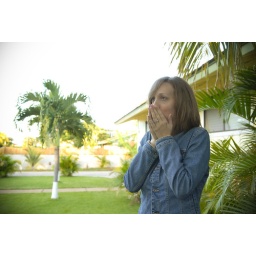
The dress is hanging in a tree right now, thus the face